Rainbow Point Comfort Station and Overlook Shelter

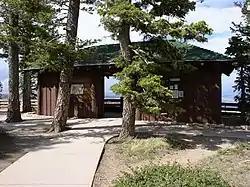
Rainbow Point Shelter

The Rainbow Point Comfort Station and Overlook Shelter in Bryce Canyon National Park, Utah were designed in 1939 by A.V. Jory of the National Park Service Branch of Plans and Designs in the National Park Service Rustic style. Located at the southern end of the Rim Road at Rainbow Point, the buildings were built by the Civilian Conservation Corps in 1940.